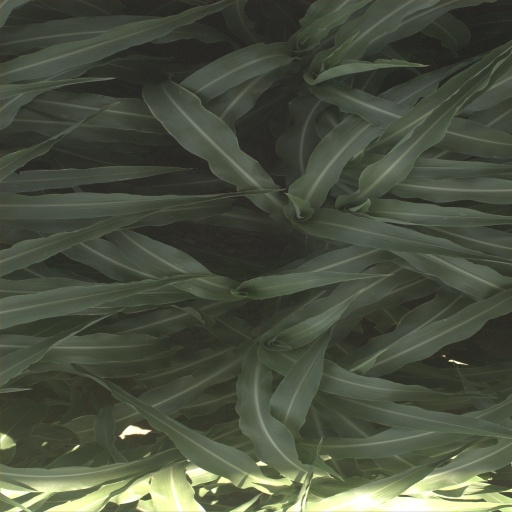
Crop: sorghum